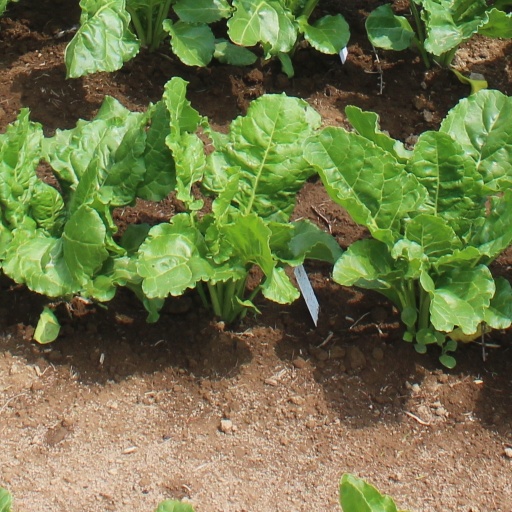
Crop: sugar beet